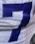
Number: 7